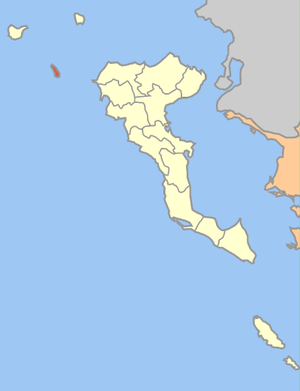
Mathraki est une île grecque appartenant à l'archipel des îles Ioniennes. Depuis la réforme des collectivités locales en 2011, elle forme un district municipal du dème de Corfou. Sa population était de 329 habitants au recensement de 2011. Mathraki est à 45 minutes en bateau de la côte au large de Corfou.